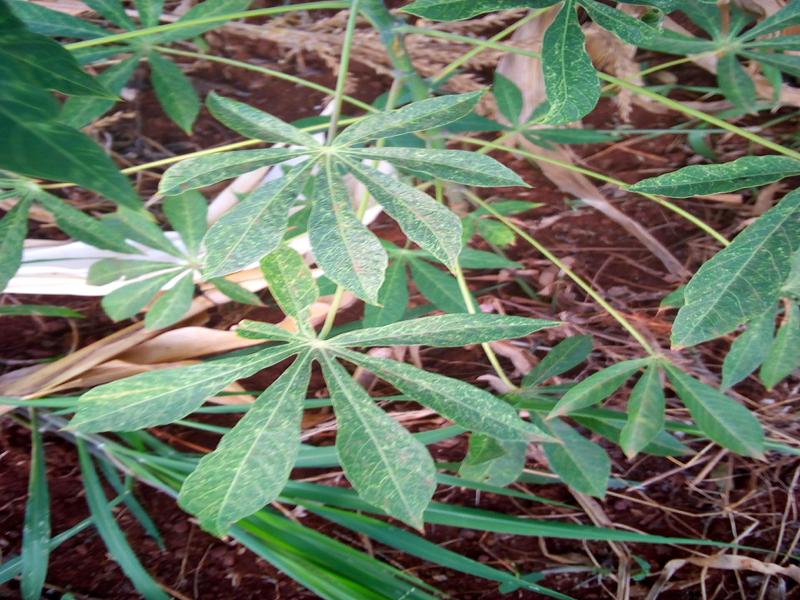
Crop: cassava
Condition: green_mottle